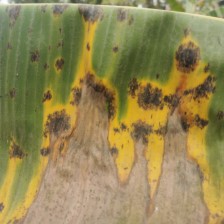
Label: pestalotiopsis